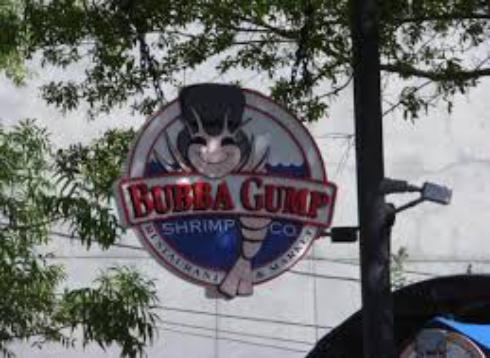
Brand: Bubba Gump Shrimp Company
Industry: Food